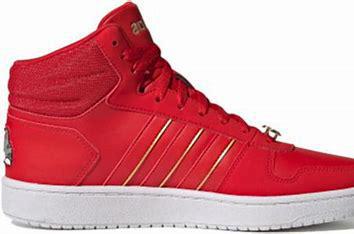
Brand: adidas
Model: neo Adidas NEO Hoops 2 Mid